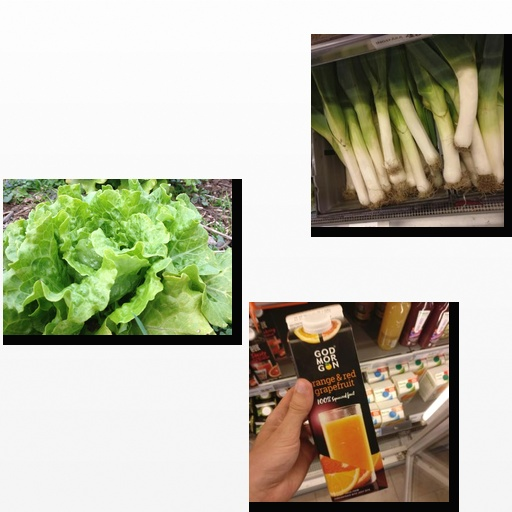
Food items: lettuce, leek, orange_red_grapefruit_juice